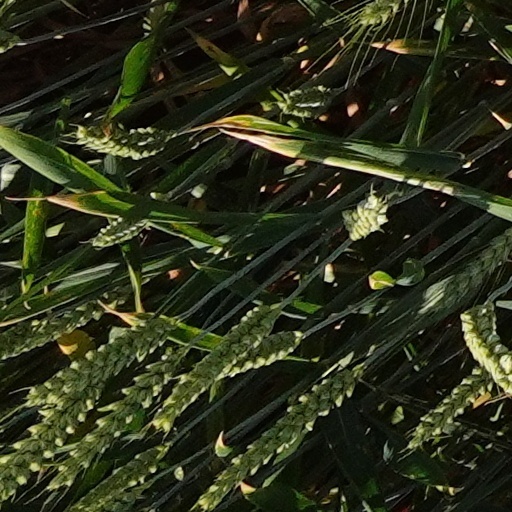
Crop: wheat